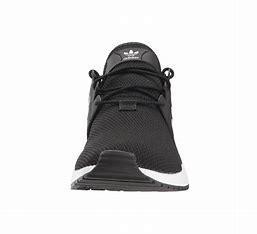
Brand: Adidas
Model: _plr